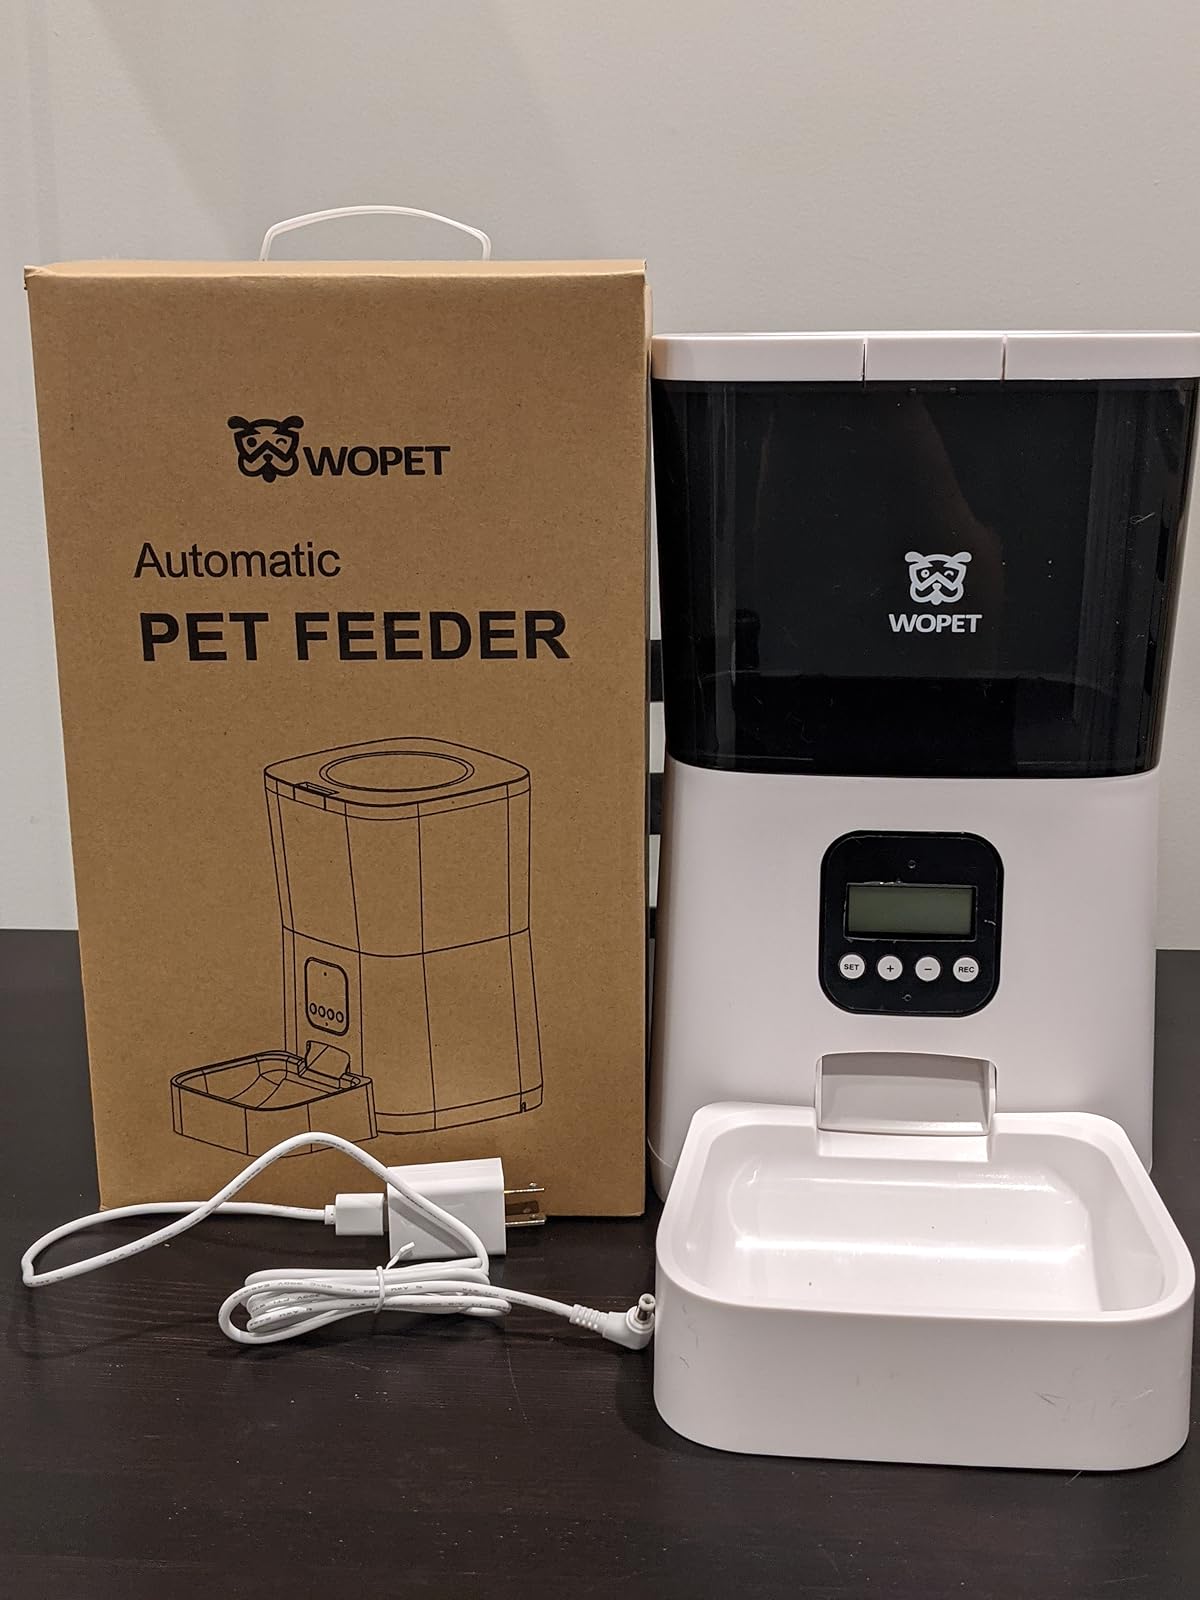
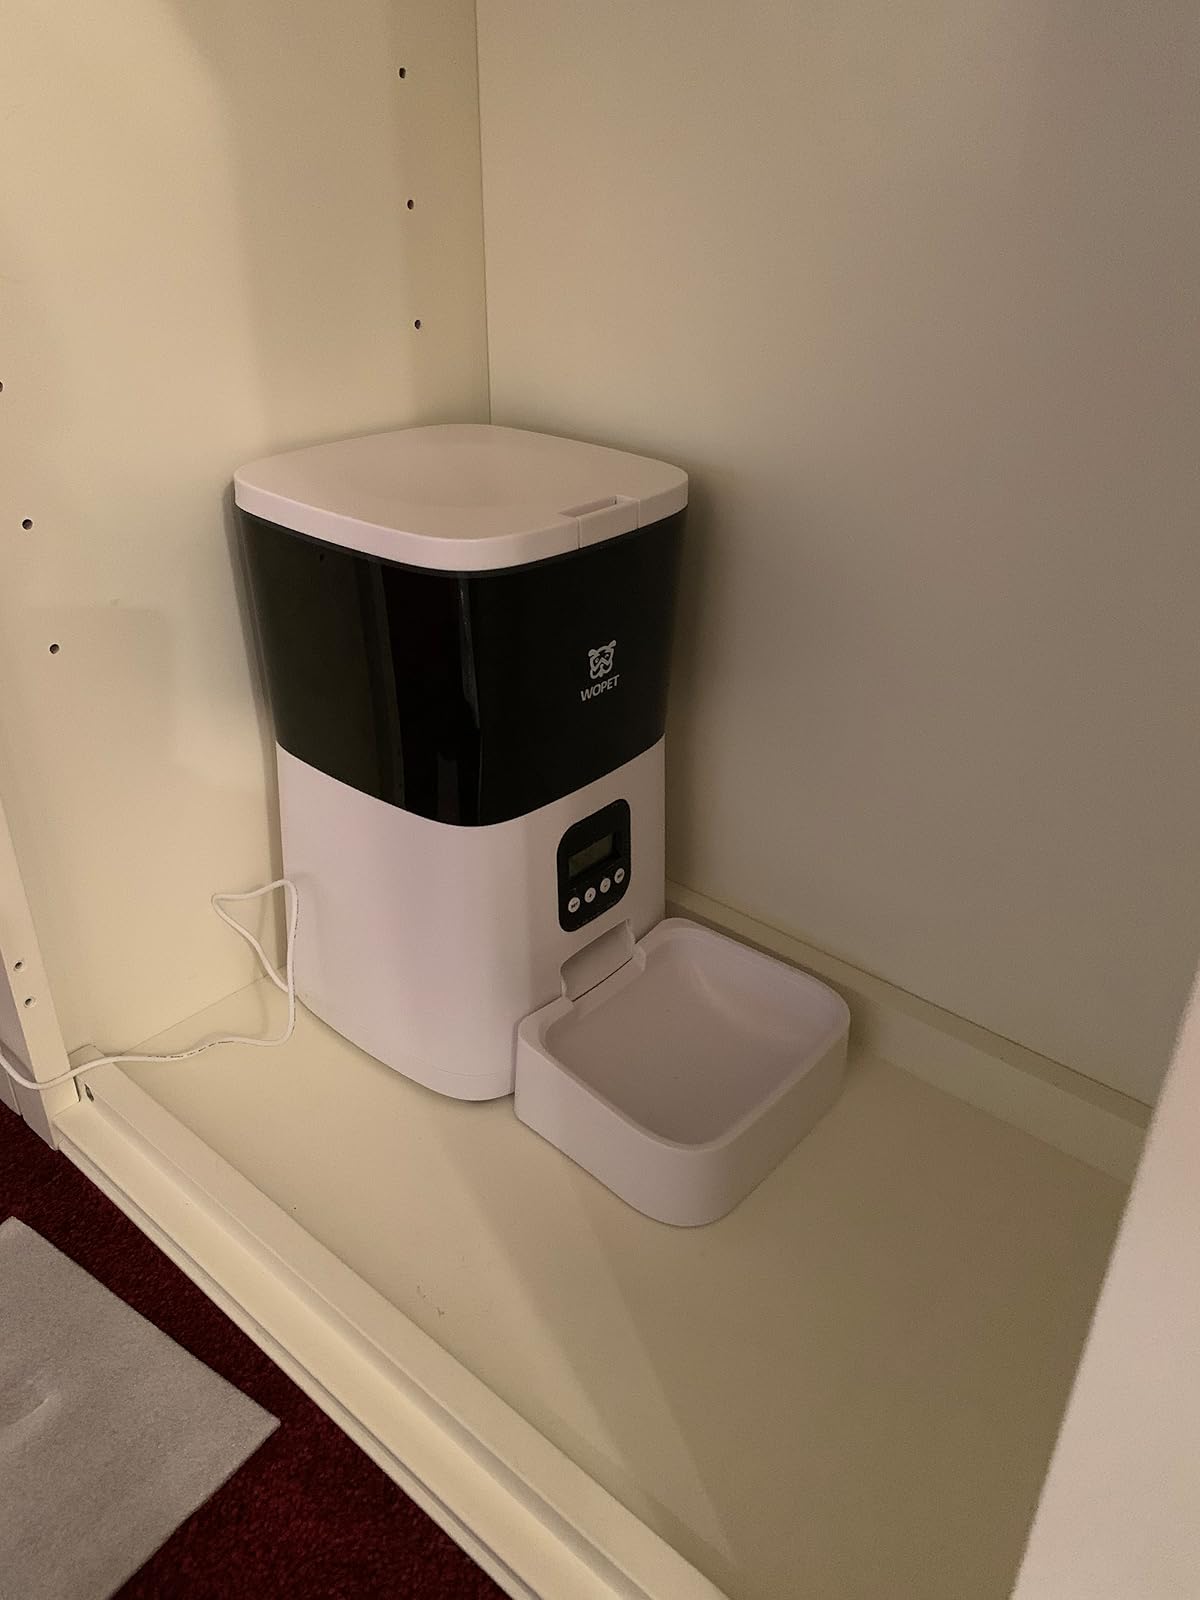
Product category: items_feeder
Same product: yes